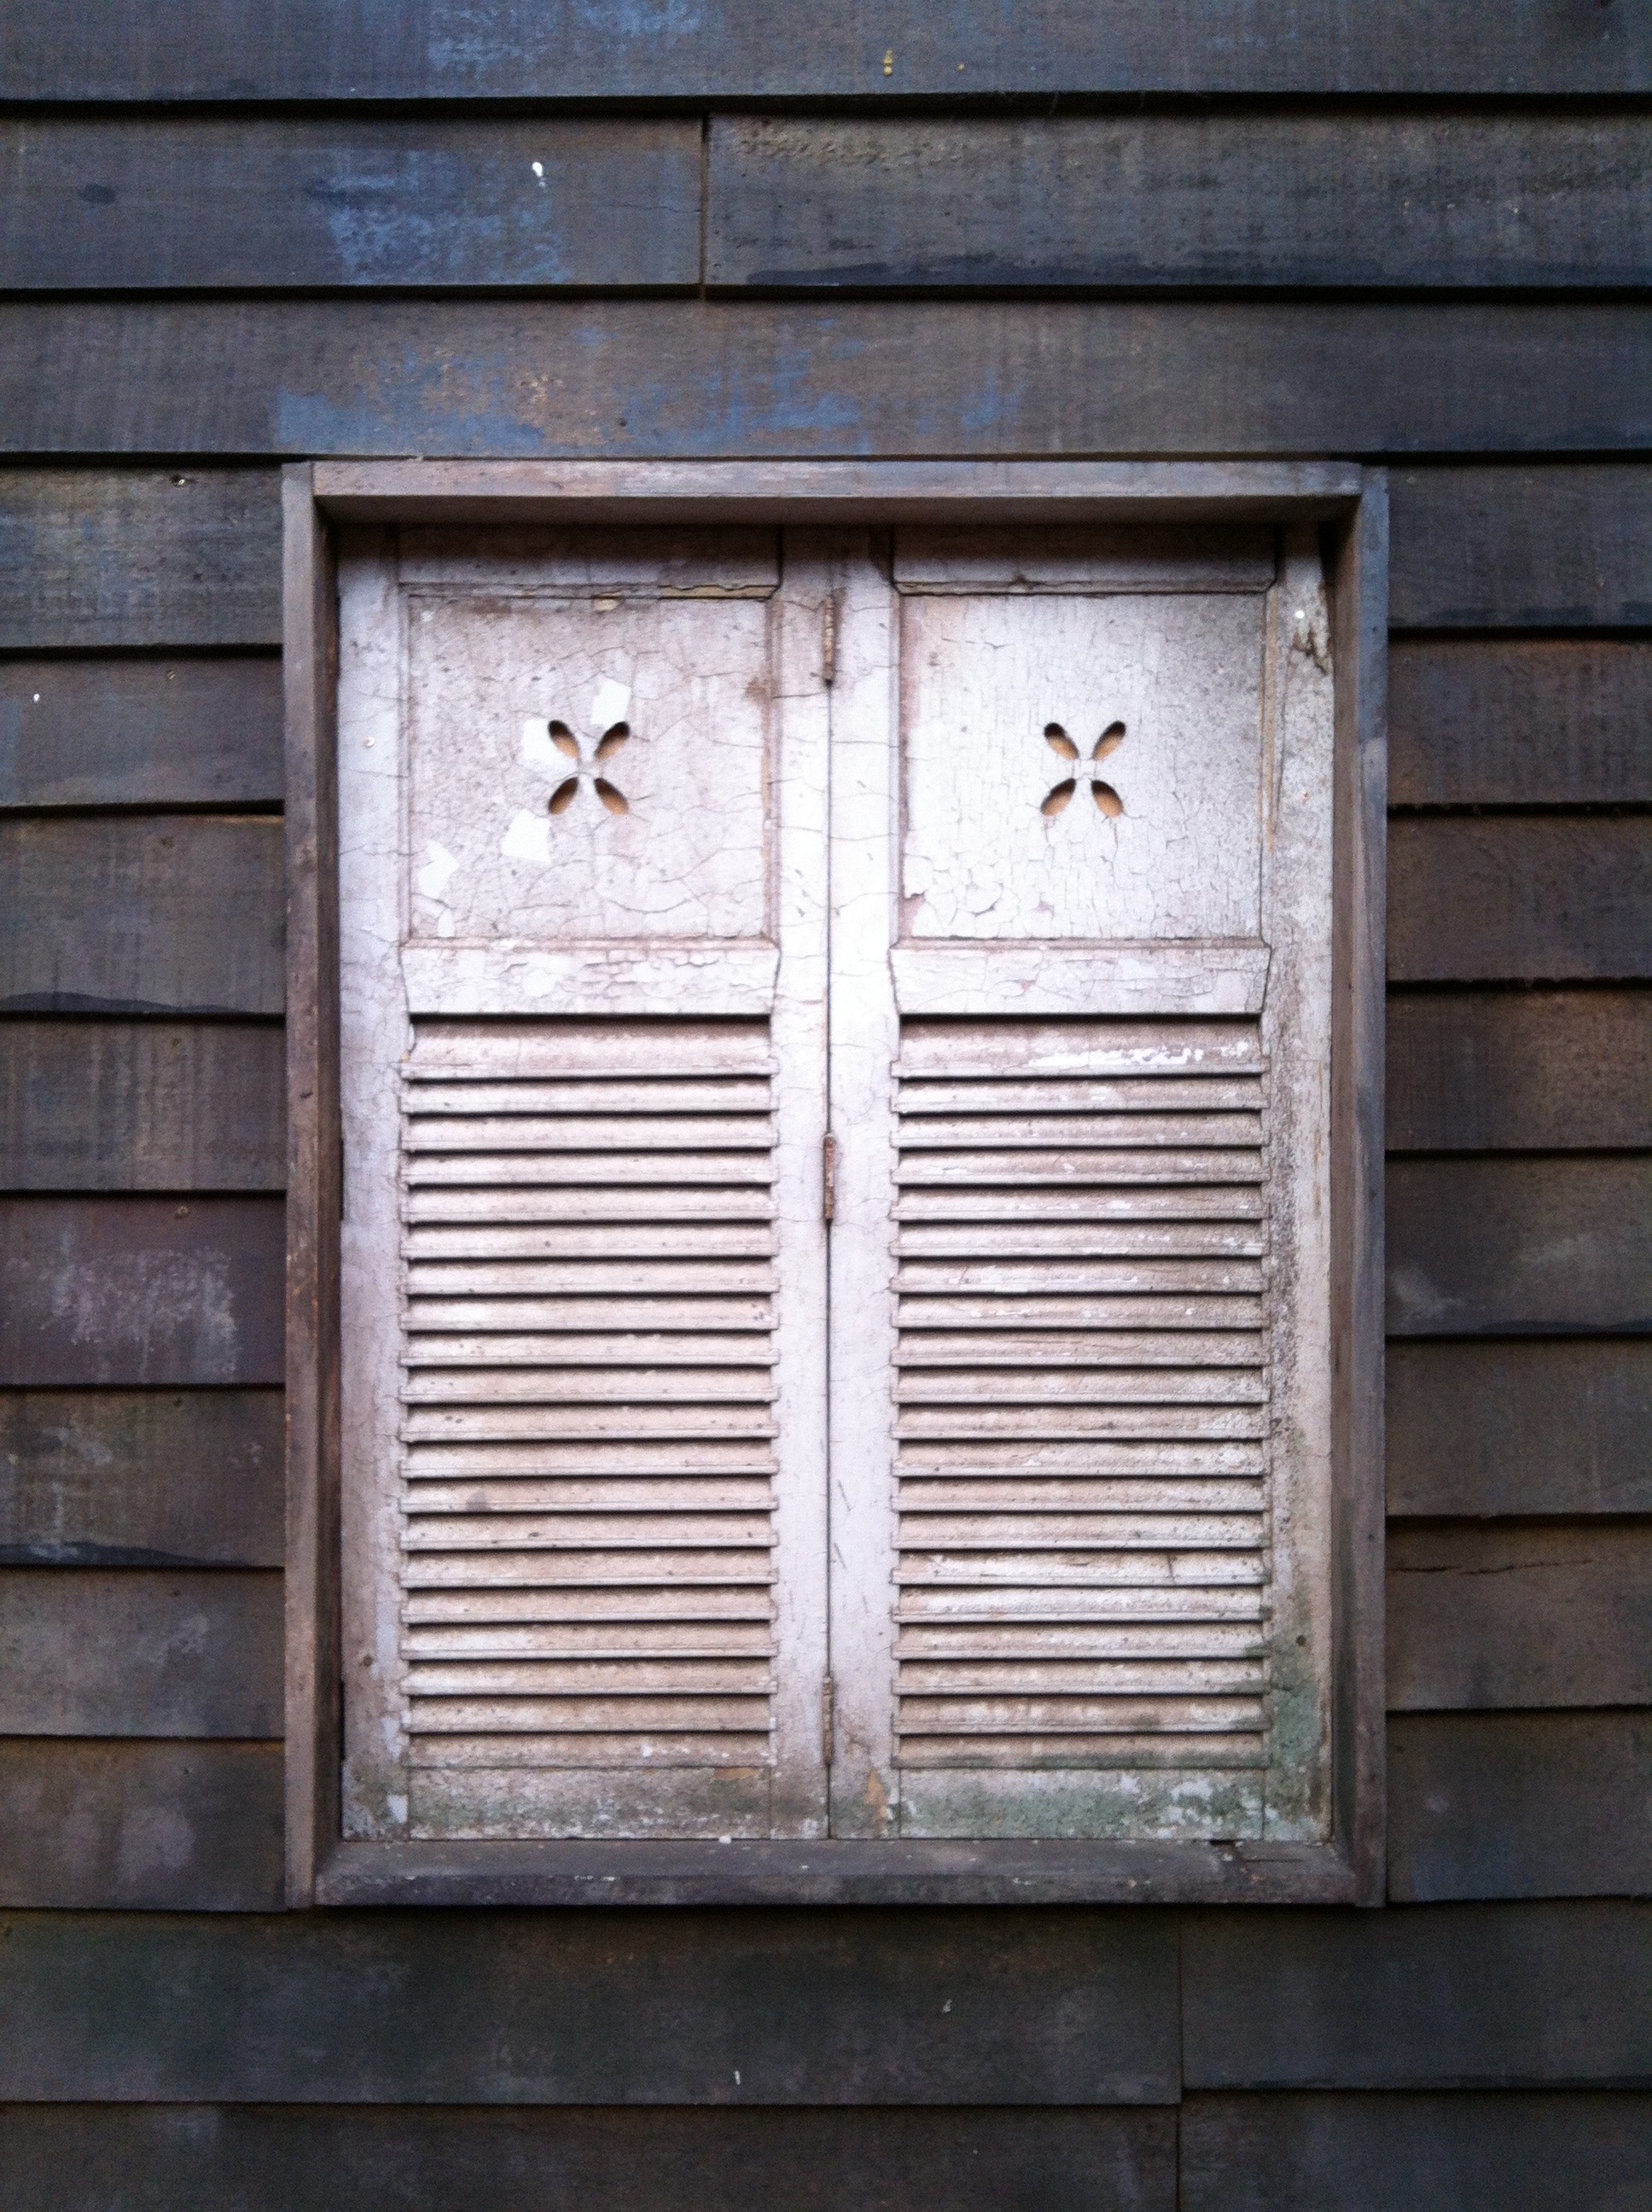
wood, window, old, wall, facade, brick, door, interior design, window blind, terror, window covering